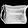
Label: Bag